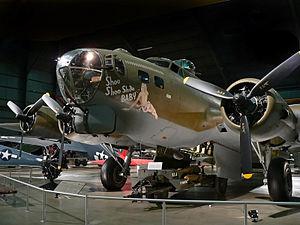
Le Boeing B-17 Flying Fortress est l'un des bombardiers américains, voire alliés, les plus connus de la Seconde Guerre mondiale et surtout celui qui a largué le plus gros tonnage de bombes tout au long du conflit. Conçu dans la seconde moitié des années 1930, le B-17 a été construit à 12 677 exemplaires et a servi sur tous les théâtres d'opération jusqu'en 1945.